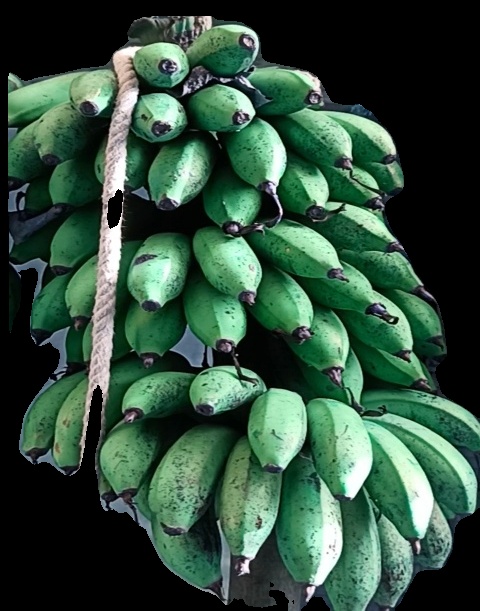
Variety: rasbale
Grade: grade2